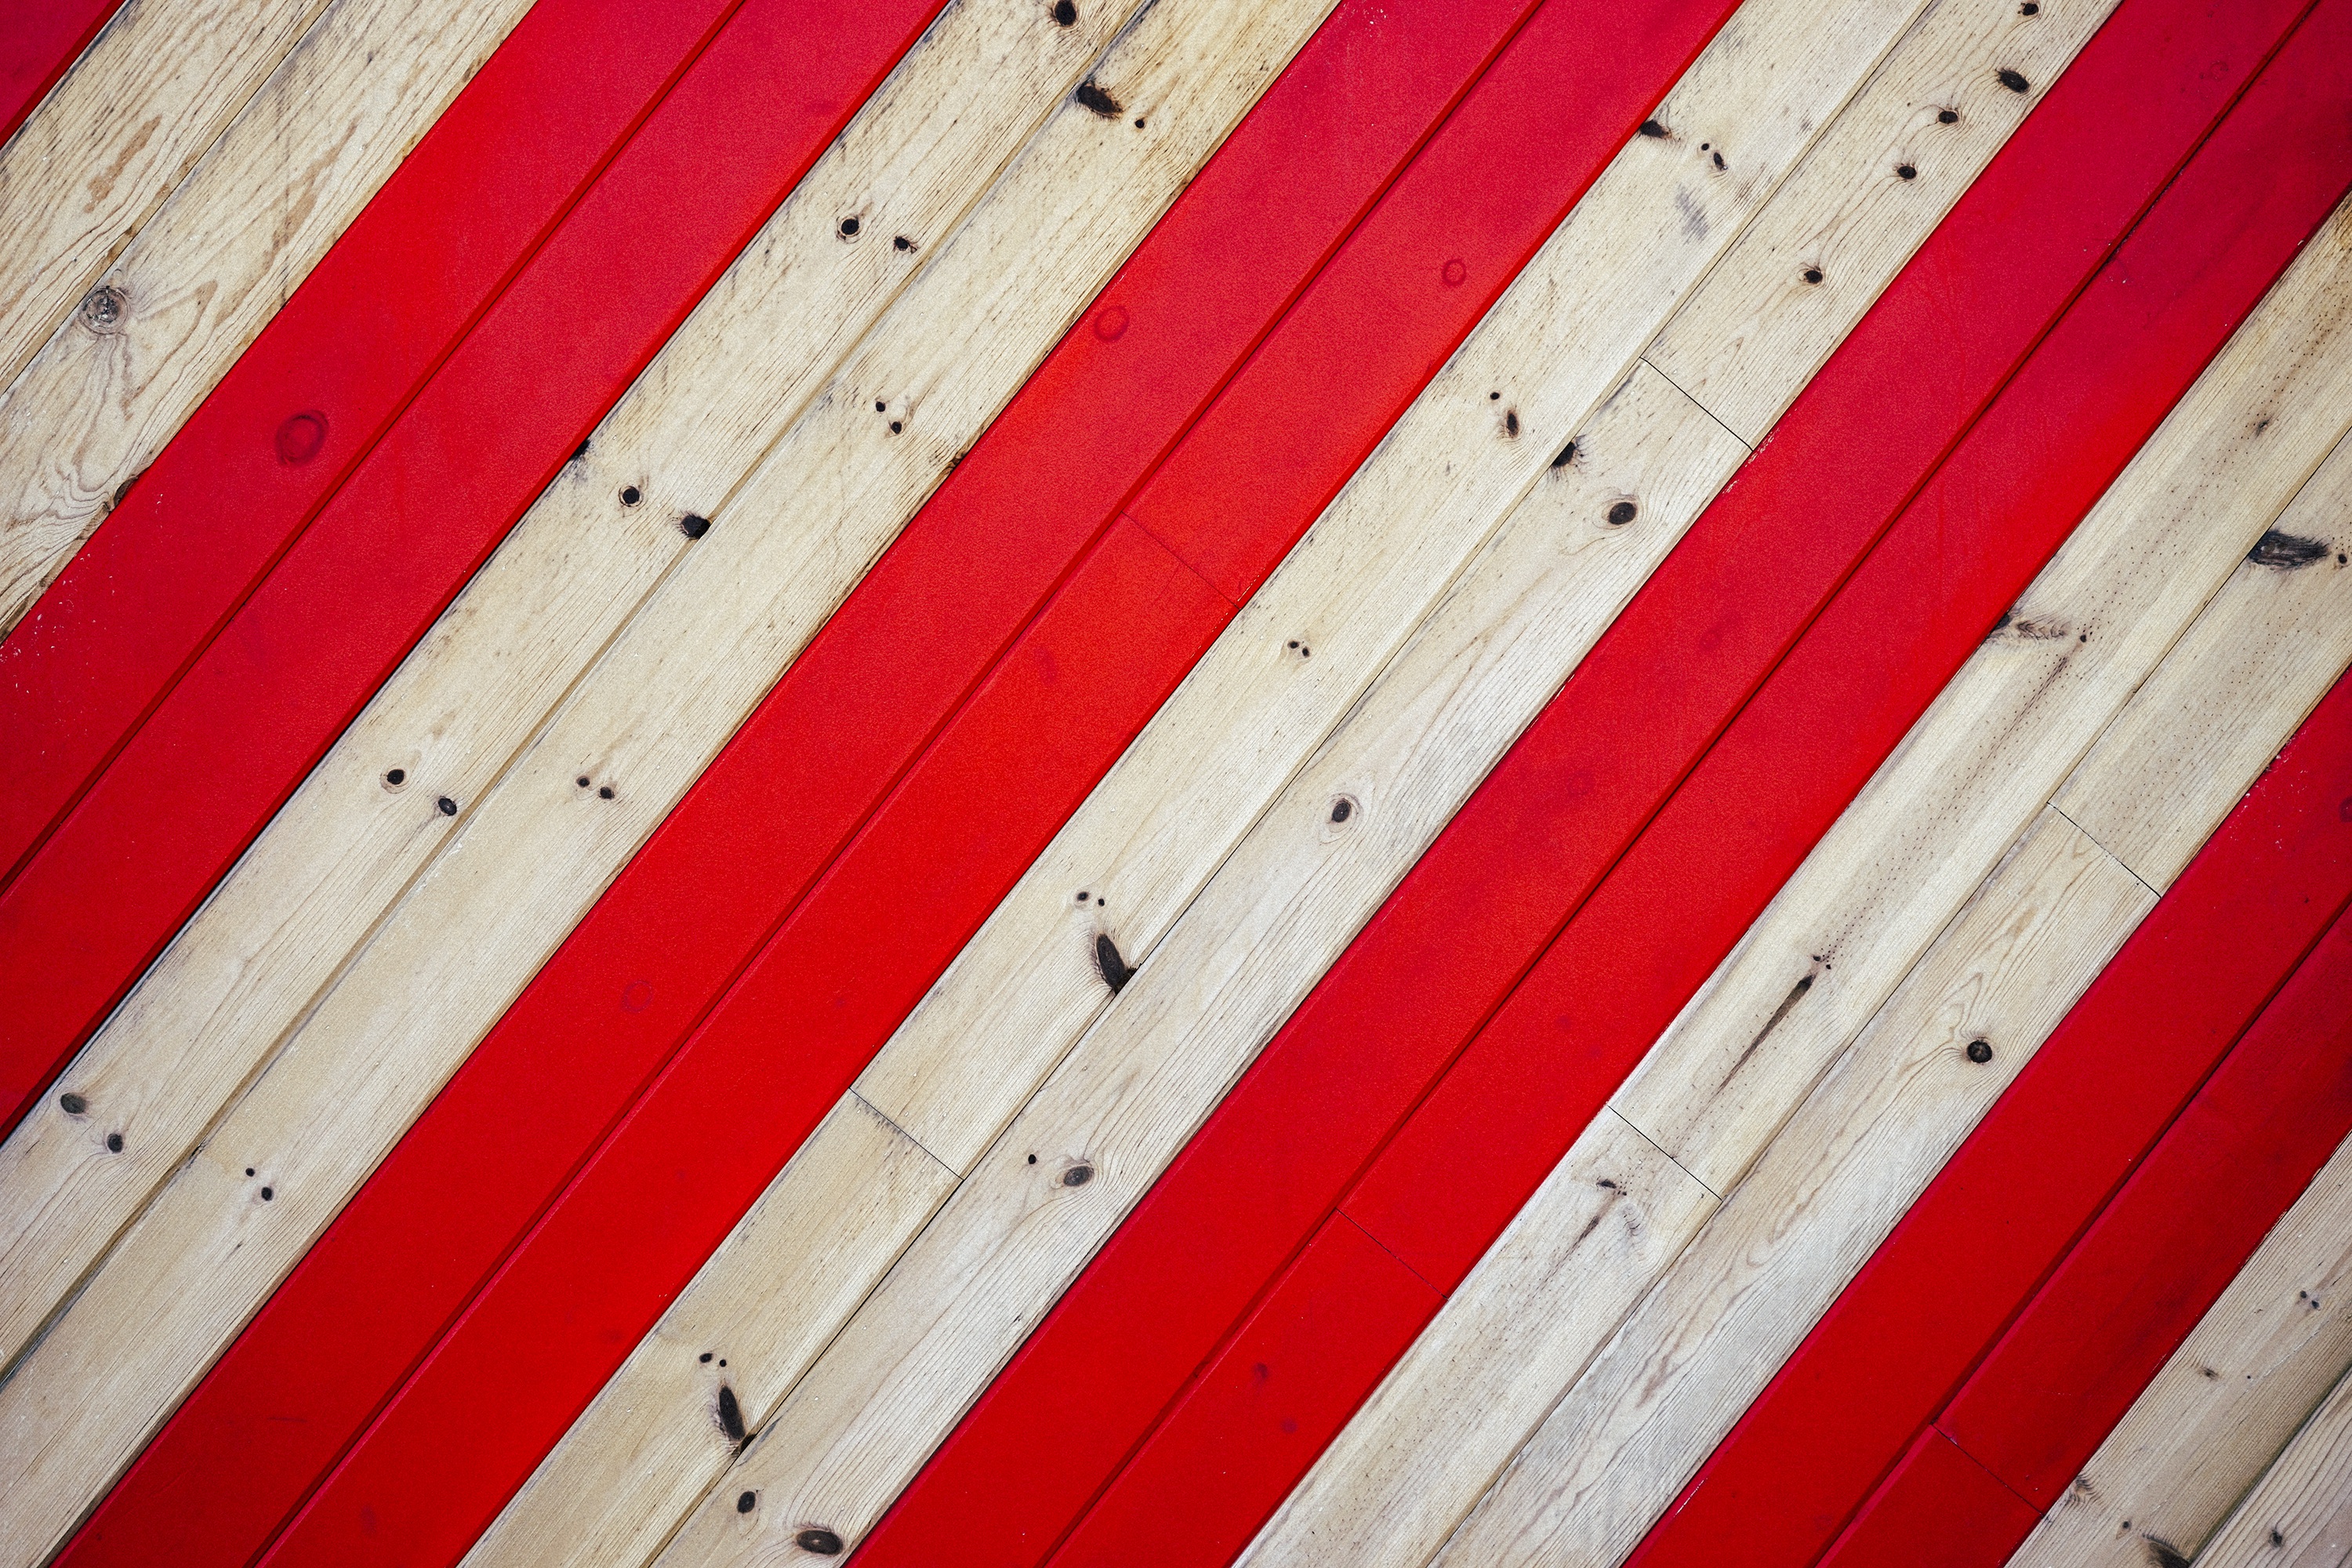
wing, light, structure, wood, white, texture, floor, roof, wall, ceiling, line, red, color, interior design, background, design, planks, stripes, wooden, shape, backdrop, flooring, man made object, window covering